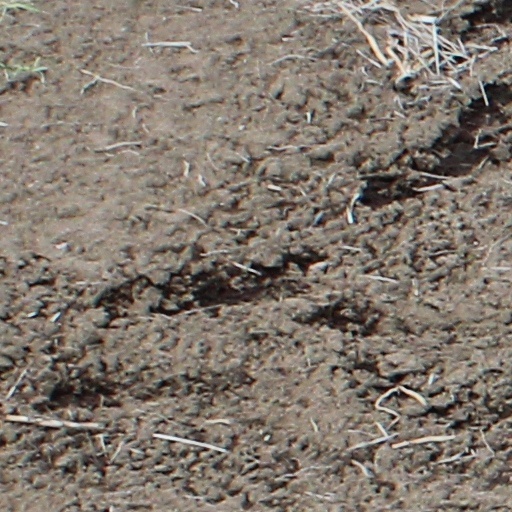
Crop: wheat